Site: brandenburg
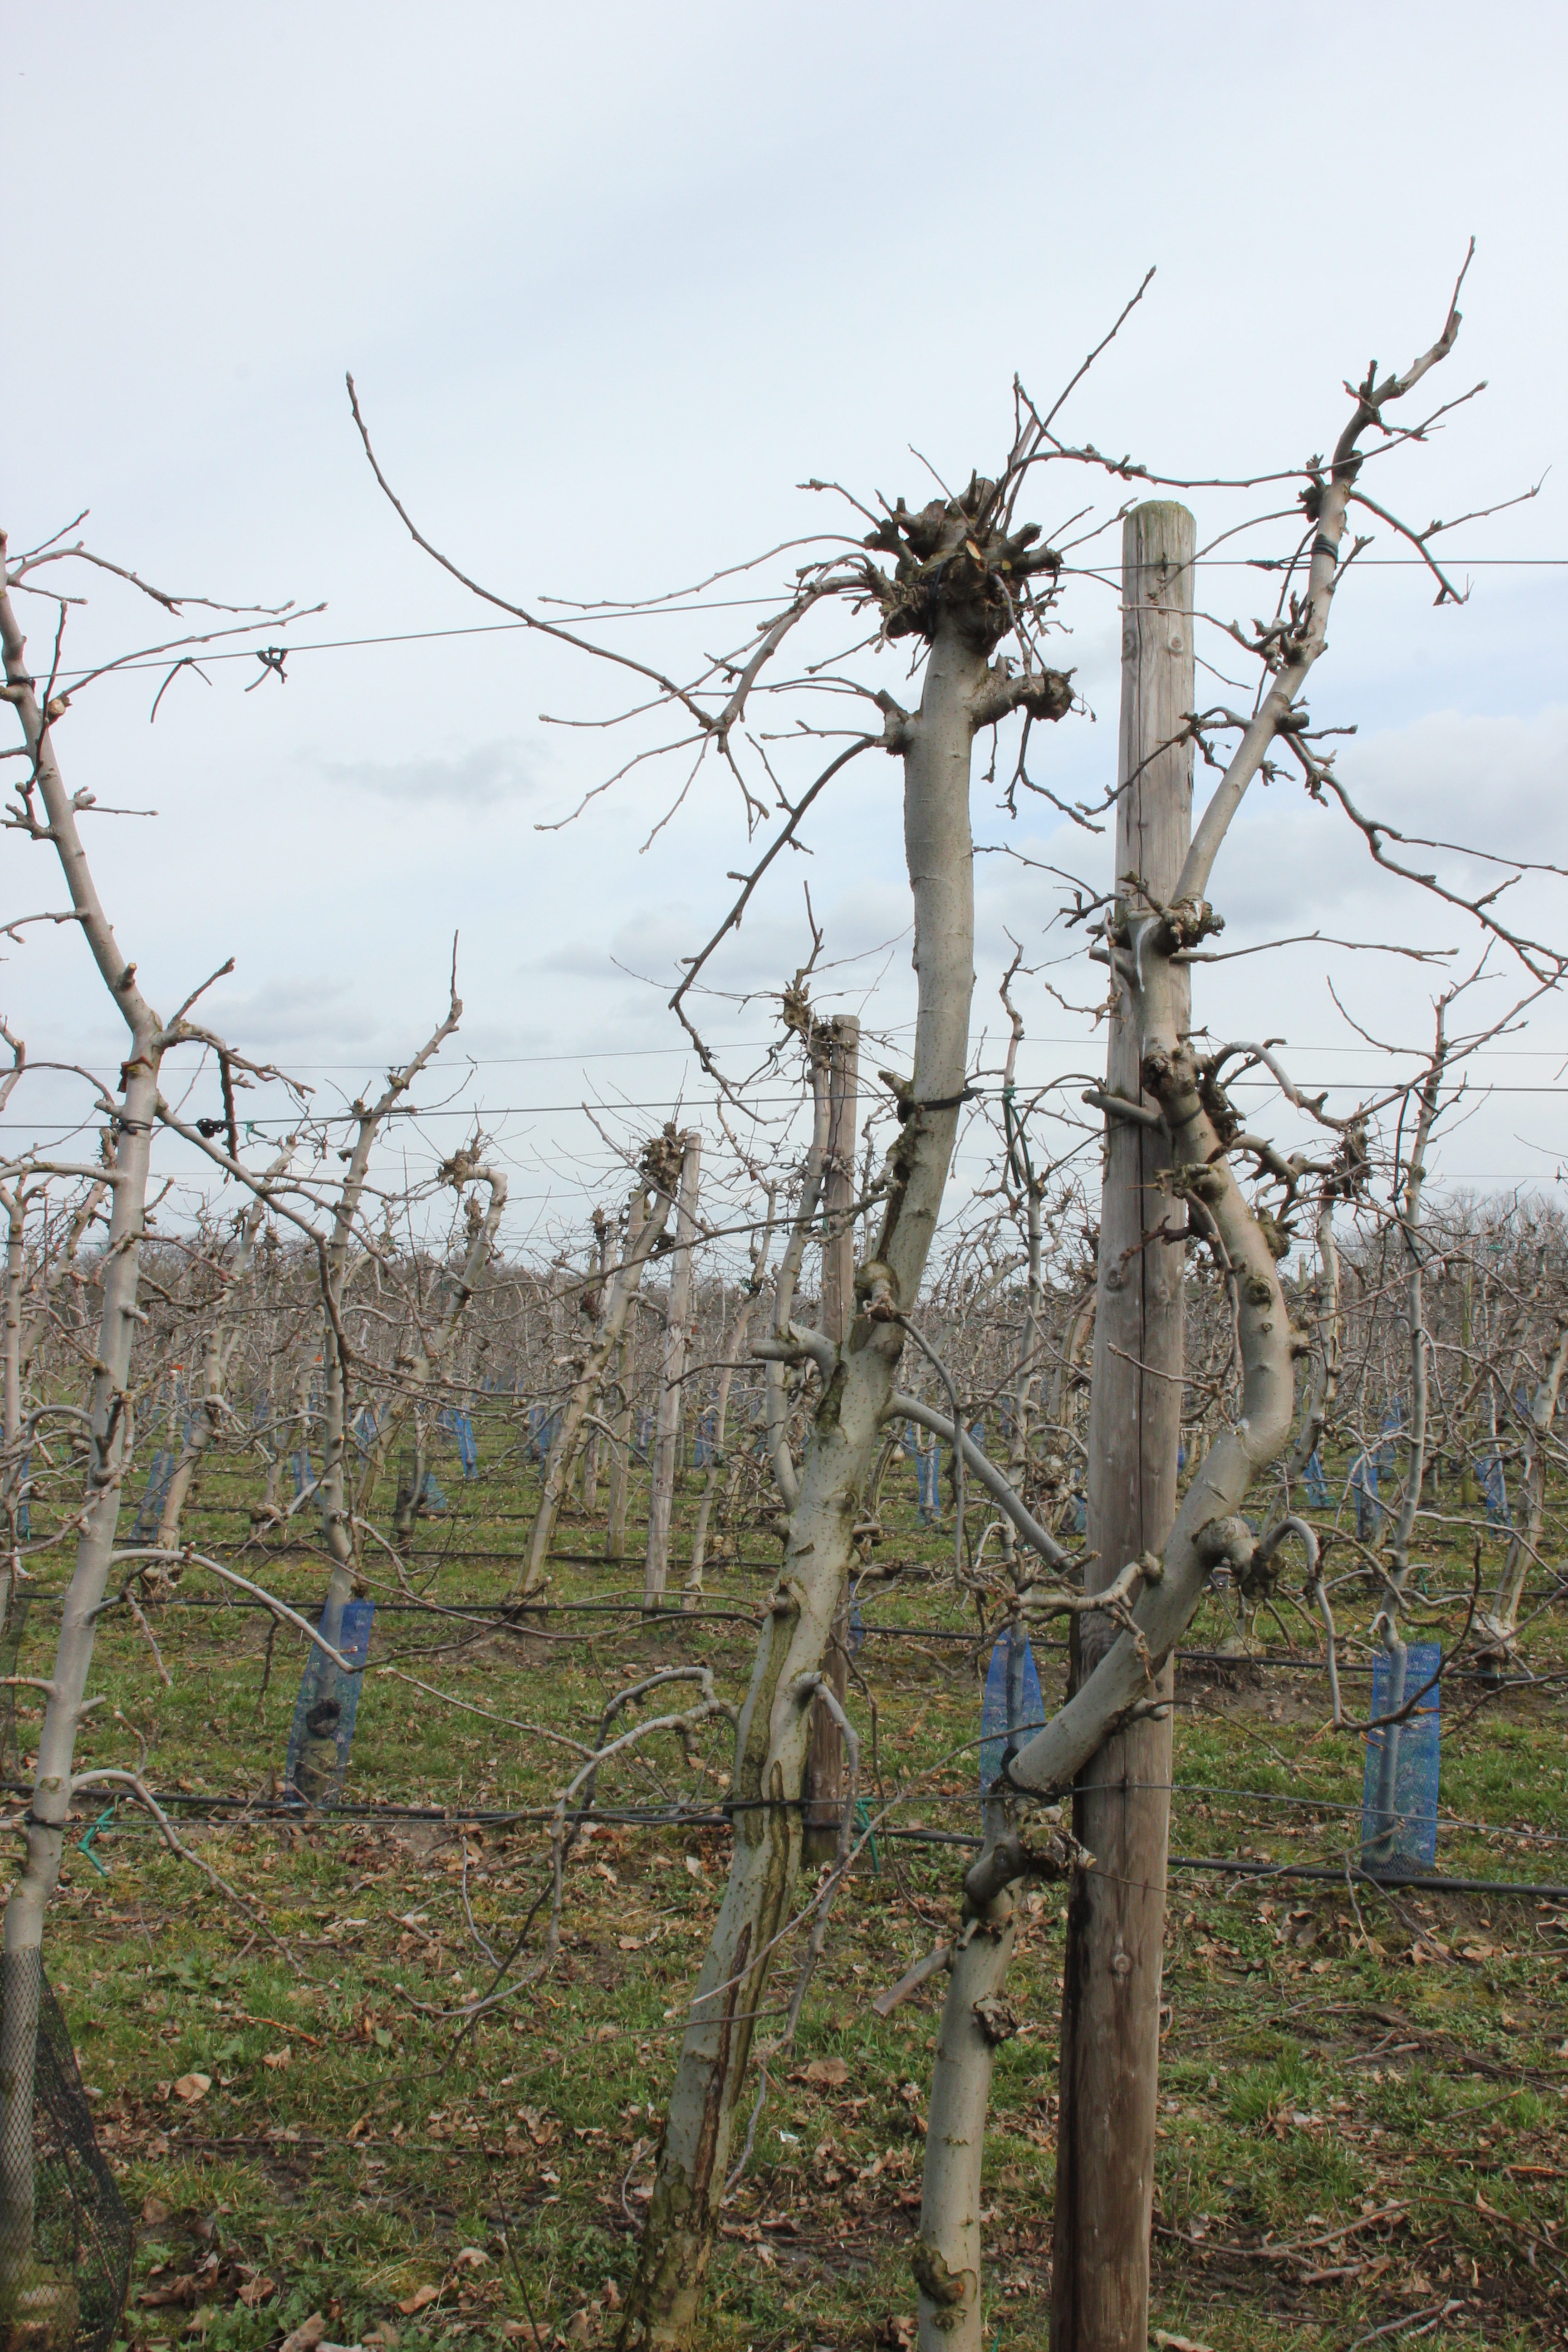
Growth stage (BBCH 01): Bud development